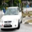
Label: automobile